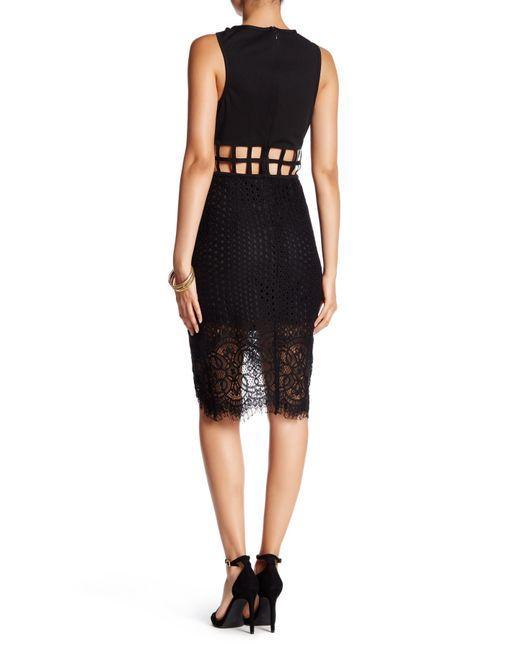
Ärmelloses Spitzen-Design-Kleid für Frauen